Khufu ship

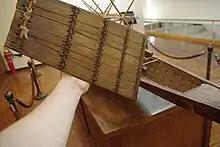
Model of the Khufu ship in the Giza Solar boat museum, with the deck removed, showing the rope stitching that holds the planks together

The ship was one of two rediscovered in 1954 by Kamal el-Mallakh—undisturbed since it was sealed into a pit carved out of the Giza bedrock. It was built largely of Lebanon cedar wood, bending the planks in the "shell-first" construction technique, using unpegged tenons of Christ's thorn. The ship was built with a flat bottom composed of several planks, but no actual keel, with the planks and frames lashed together with Halfah grass, and has been reconstructed from 1,224 pieces which had been laid in a logical, disassembled order in the pit beside the pyramid.